Epidemiology of chikungunya

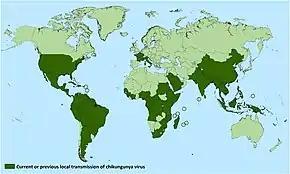
Dark green denotes countries with current or previous local transmission of CHIKV, per the CDC, September 2019.

Chikungunya is a mosquito-borne alpha virus that was first isolated after a 1952 outbreak in modern-day Tanzania. The virus has circulated in forested regions of sub-Saharan Africa in cycles involving nonhuman primate hosts and arboreal mosquito vectors. Phylogenetic studies indicate that the urban transmission cycle—the transmission of a pathogen between humans and mosquitoes that exist in urban environments—was established on multiple occasions from strains occurring on the eastern half of Africa in non-human primate hosts. This emergence and spread beyond Africa may have started as early as the 18th century. Currently, available data does not indicate whether the introduction of chikungunya into Asia occurred in the 19th century or more recently, but this epidemic Asian strain causes outbreaks in India and continues to circulate in Southeast Asia.